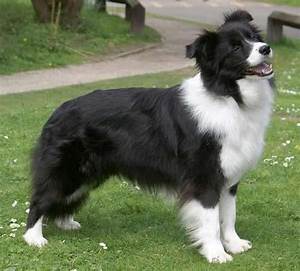
Label: cane